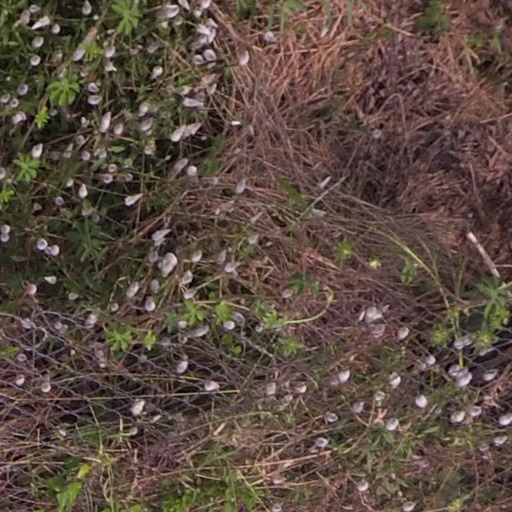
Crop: maize; corn